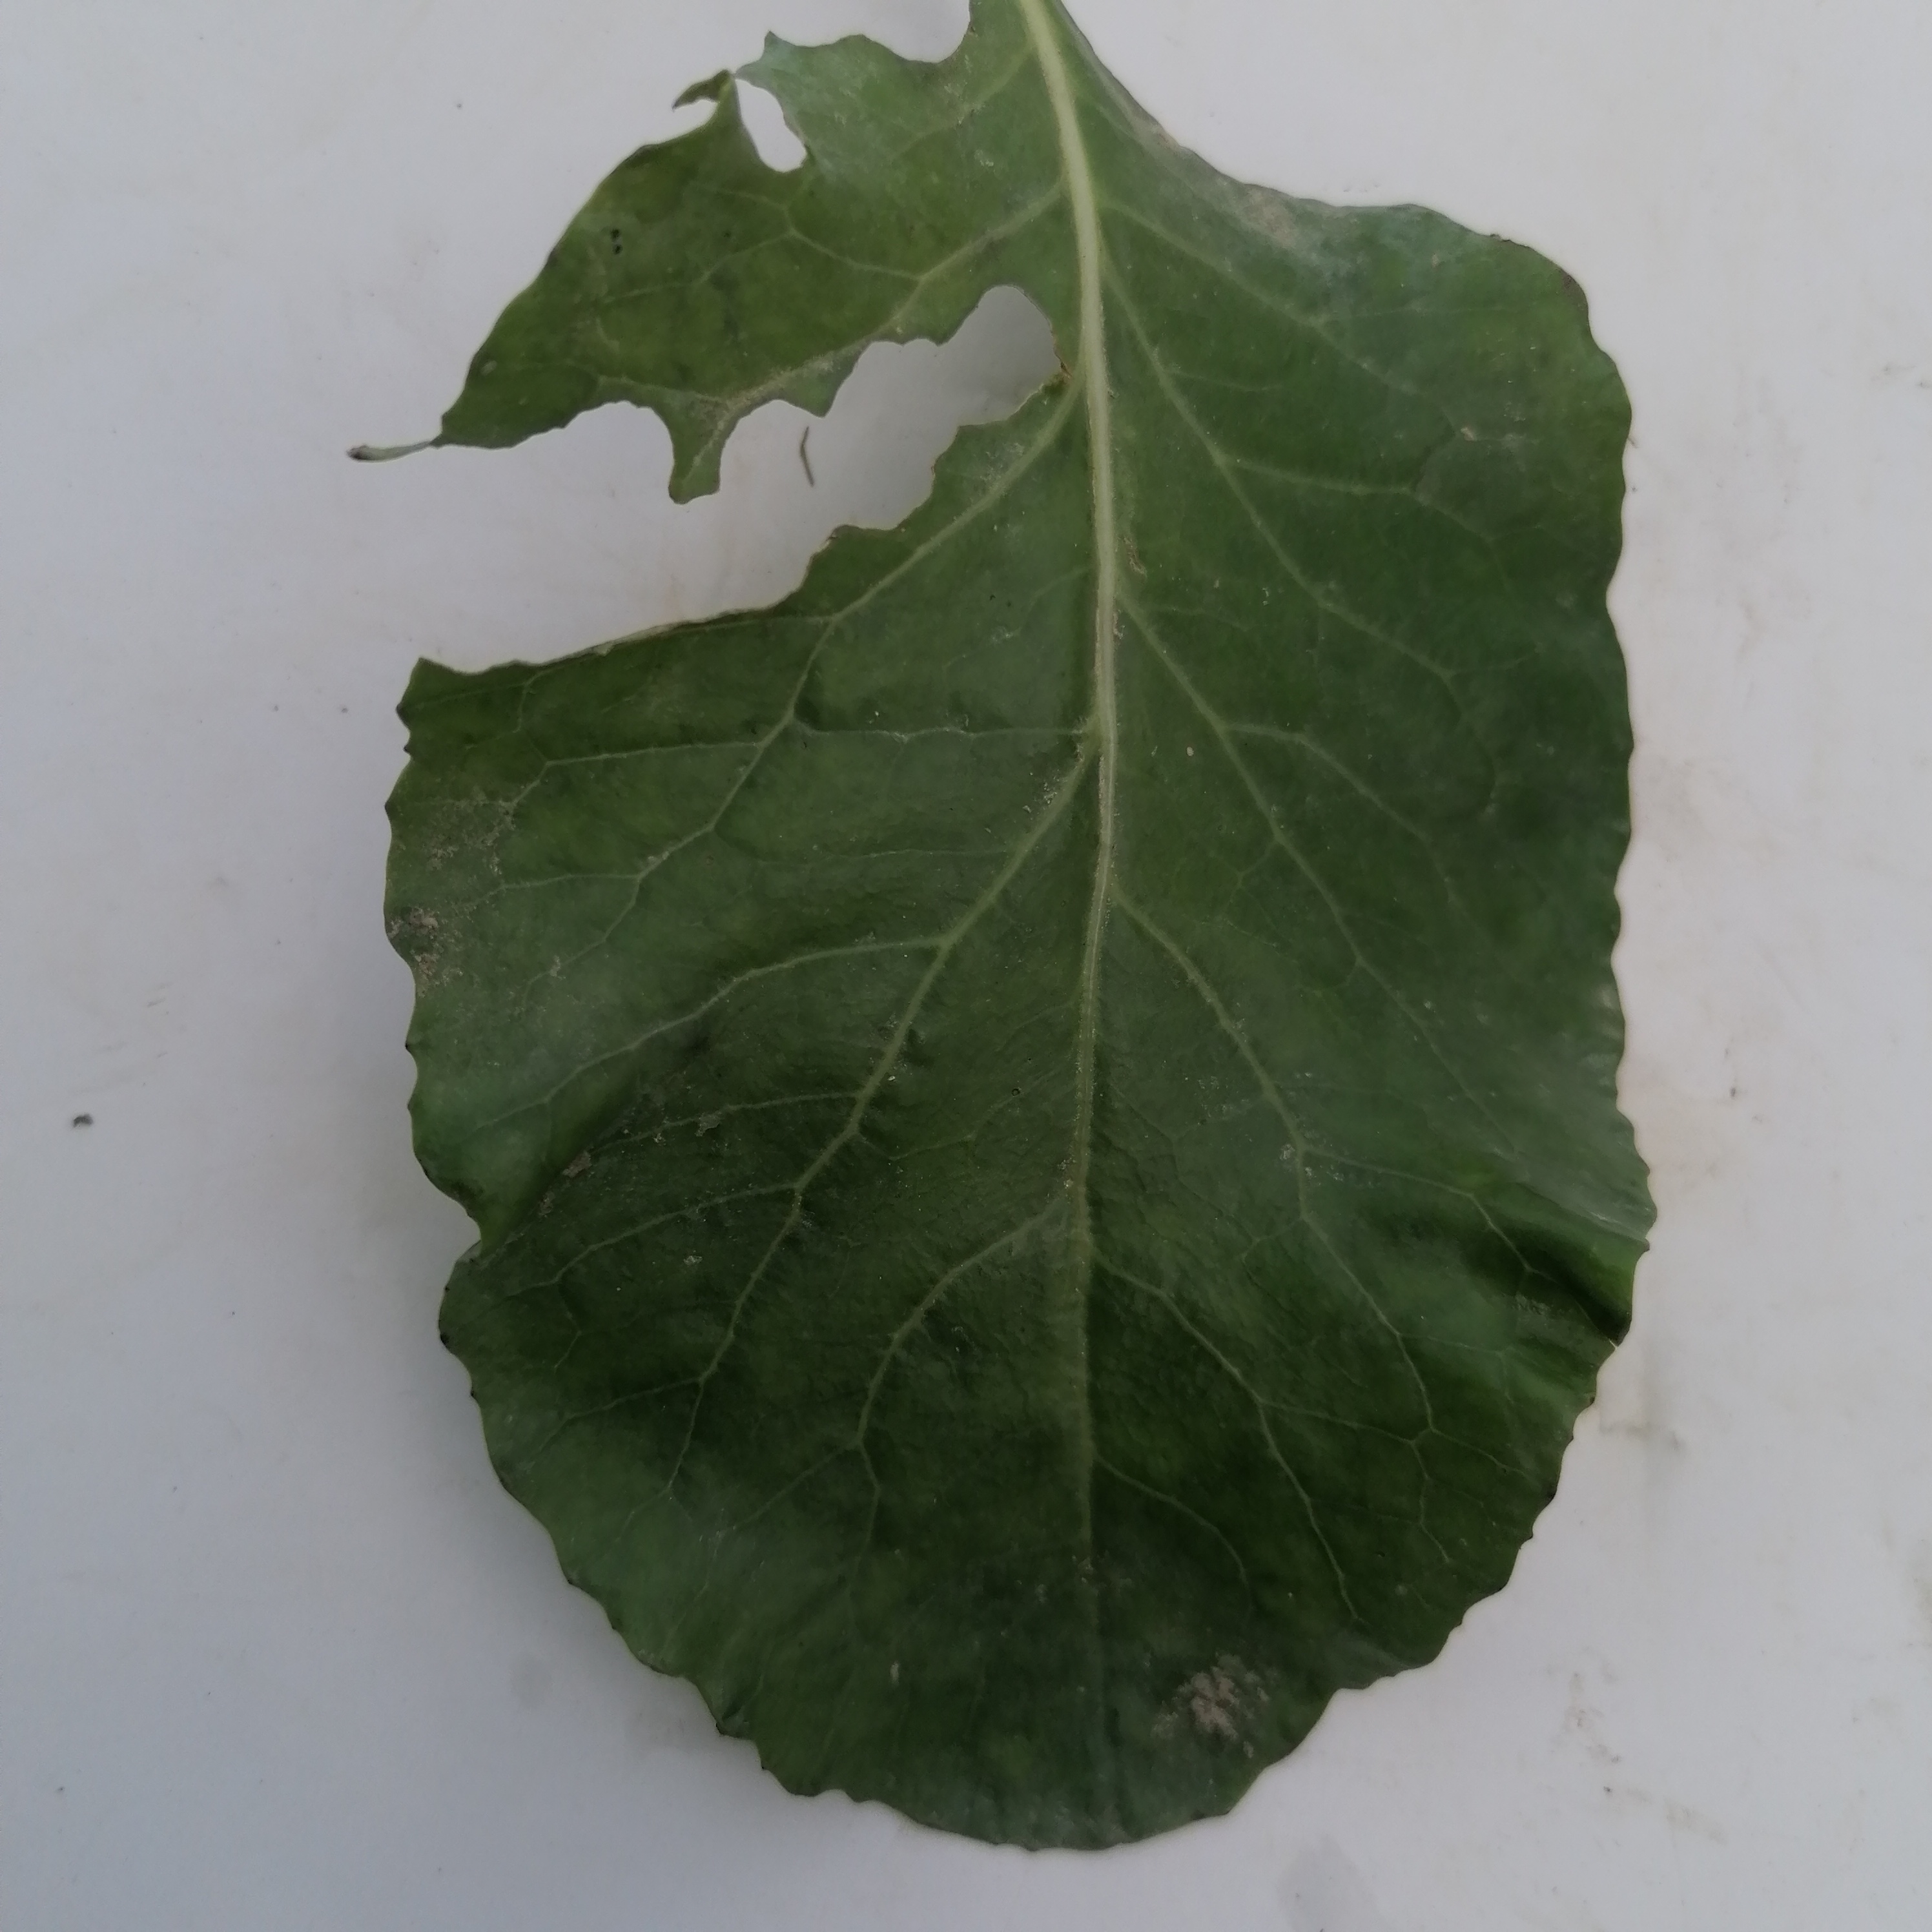
Label: Insect Hole